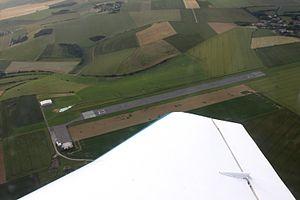
L’aérodrome de Saint-Inglevert - Les deux Caps est un aérodrome ouvert à la circulation aérienne publique, situé à 0,5 km au nord-nord-ouest de Saint-Inglevert dans le Pas-de-Calais.